Frederick Rinder

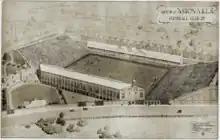
Fred Rinder's plans for Villa Park in 1914 would have extended the ground capacity to 120,000.

Rinder became chairman in 1898, demanding high standards of discipline and dedication from the players, while investing in the club's facilities. The grand Byzantine-style red brick buildings the club had inherited when it moved into the Aston Lower Grounds were converted into club offices, with a gymnasium, steam rooms, an X-ray machine, billiard hall and recreation room, designed to keep the players out of the pubs.